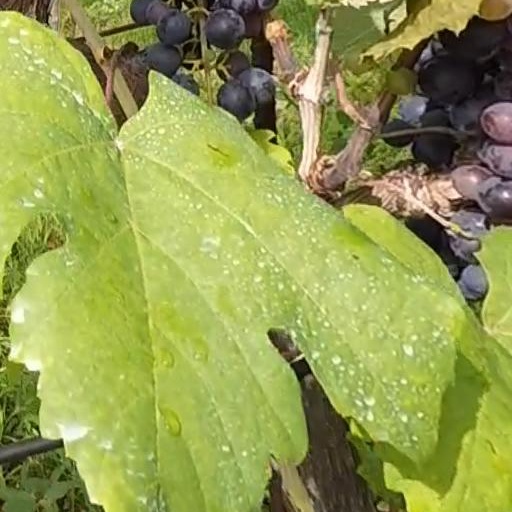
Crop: grape